Premiership of Abiy Ahmed

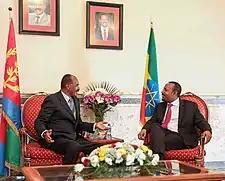
Abiy "(right)" with Eritrean president Isaias Afewerki in 2019

Abiy has worked to end the Eritrean–Ethiopian border conflict; his government announced in June 2018 that it would hand over the disputed town of Badme to Eritrea, end hostilities between the countries, and comply with the 2000 Algiers Agreement. Both countries were in a frozen conflict described as "no war, no peace", with tens of thousands of deaths. BBC Tigrinya editor Samuel Gebrehiwot said that "change could be on the cards, but few imagined it could happen this quickly".